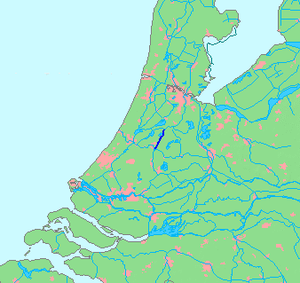
Le Canal de l'Aar est un canal de la Hollande-Méridionale.